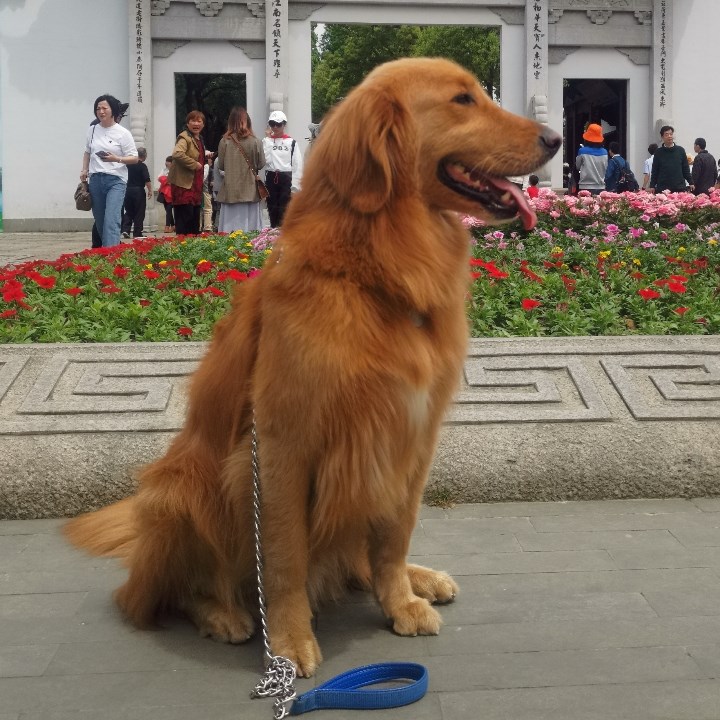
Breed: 5355-n000126-golden_retriever